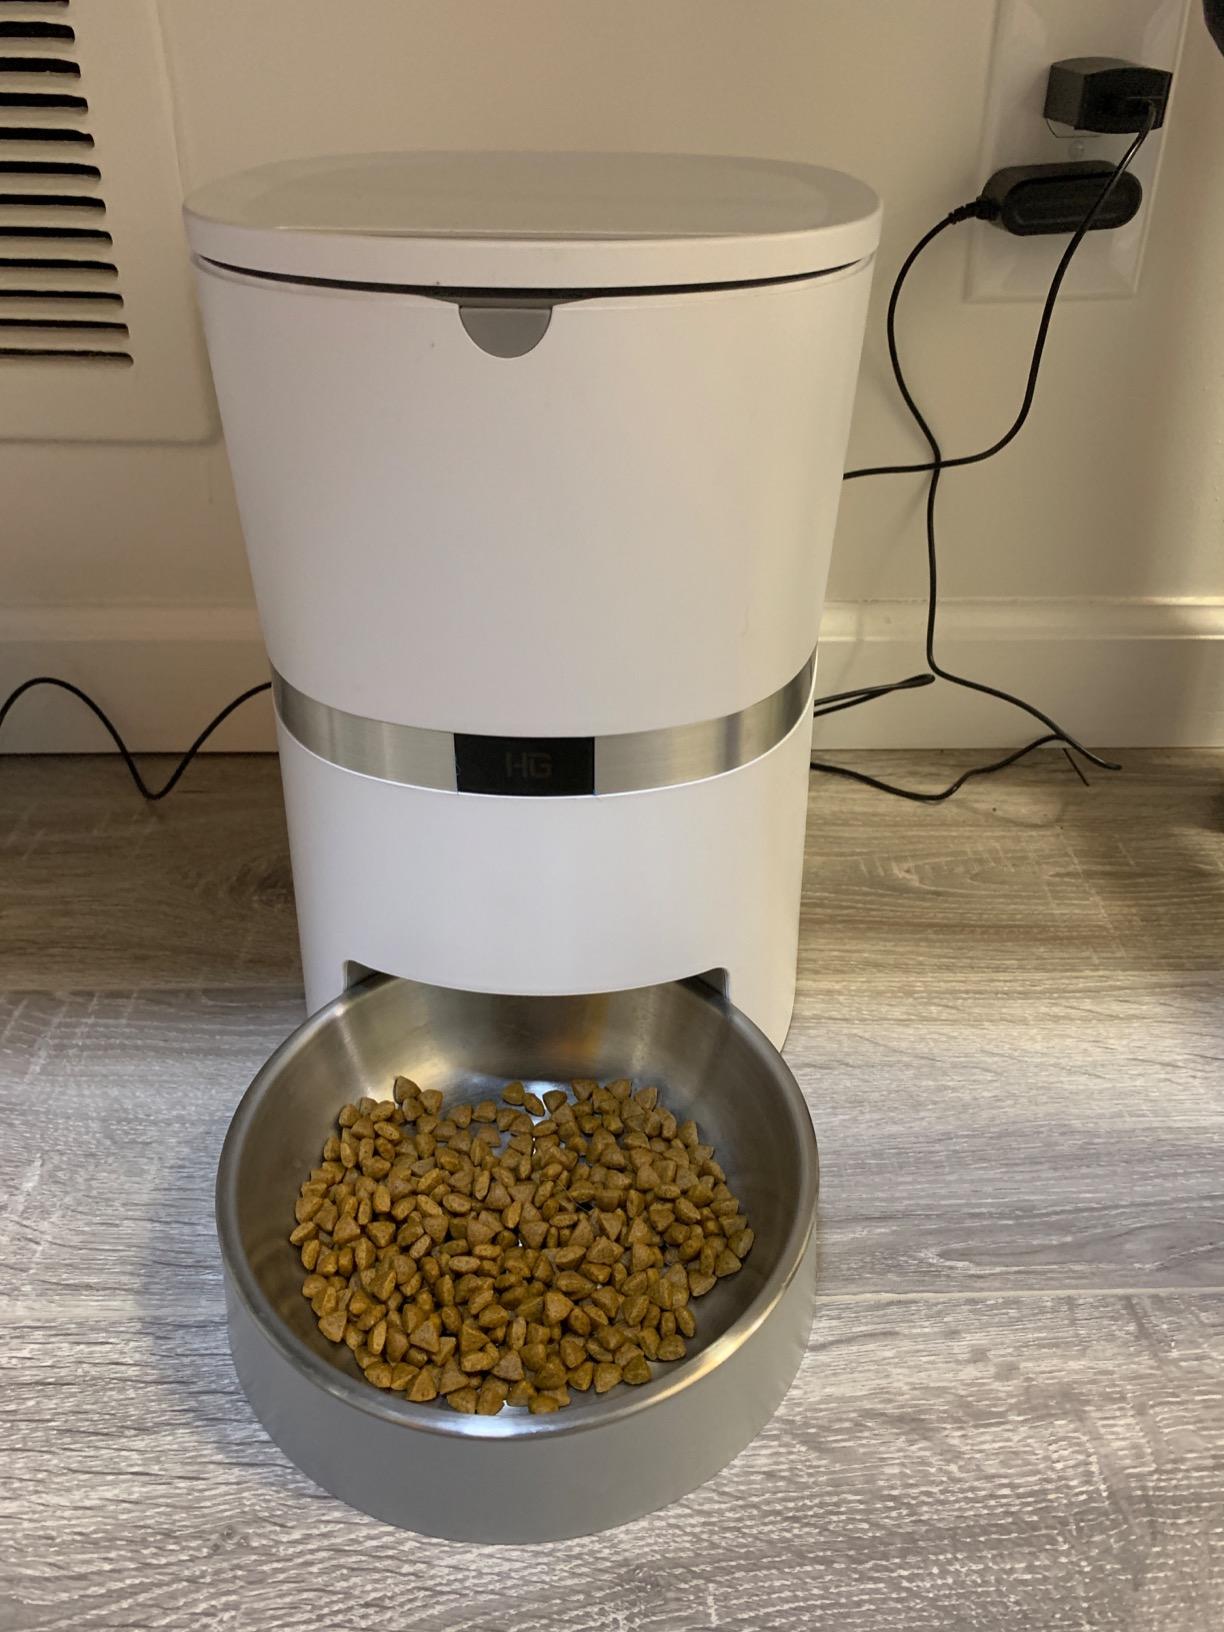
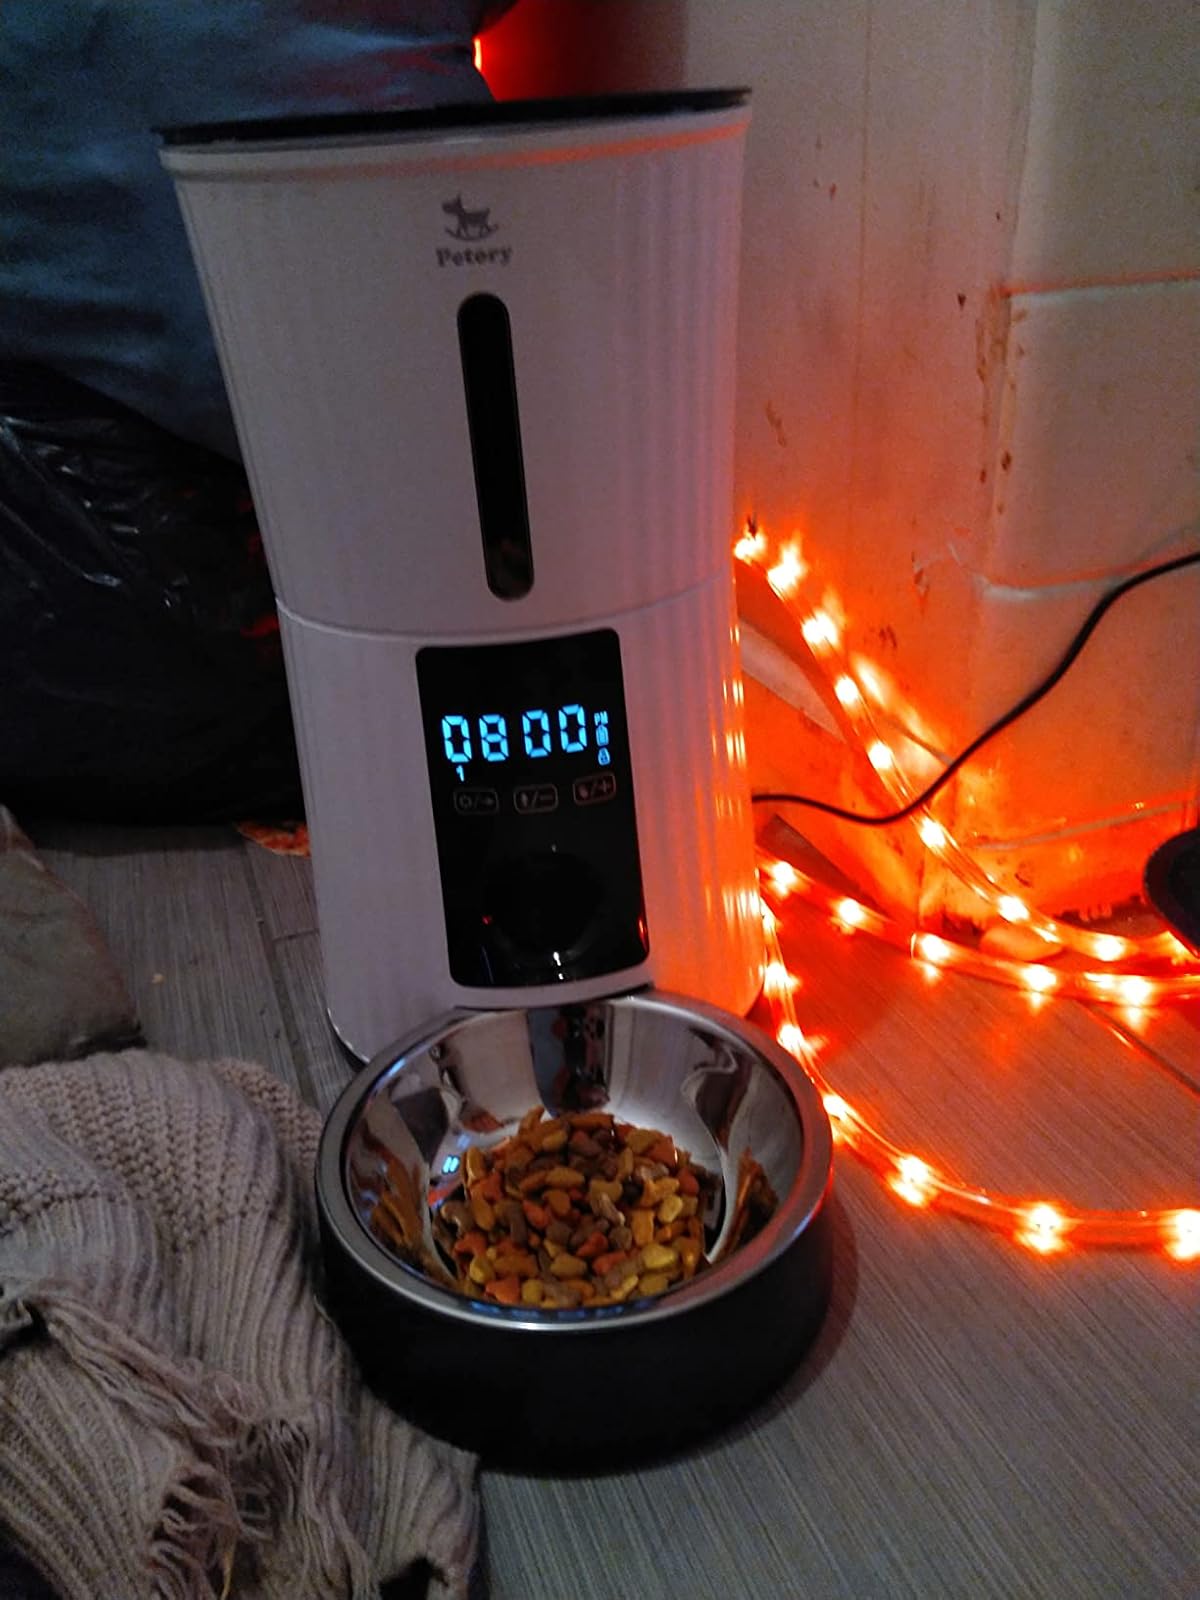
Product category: items_feeder
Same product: no